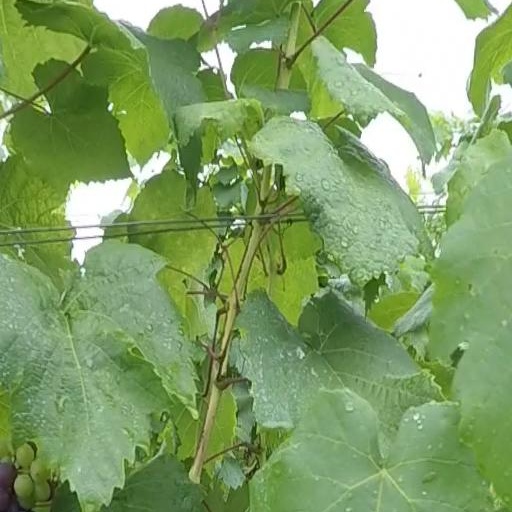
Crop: grape